Atrociraptor

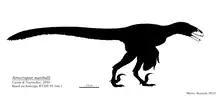
Skeletal diagram showing the position of the holotype jaw remains

In 1995, the part-time fossil collector Wayne Marshall discovered a partial skull of a dromaeosaurid (commonly called "raptor") dinosaur in the Horseshoe Canyon Formation of Drumheller in Alberta, Canada, about west of the Royal Tyrrell Museum of Palaeontology. Marshall had previously worked in the museum's mounting shop, helping to construct exhibits until the museum opened in 1985, and reported fossils to museum staff as he found them over the years. Jaw fragments and teeth eroding from the hillside led to the discovery of the dromaeosaur specimen; Marshall collected the loose fossil fragments and delivered them to the palaeontologist Philip J. Currie at the museum, and the remaining parts were later collected. Much of the specimen was in a relatively hard block of sandstone, and preparation revealed the right (main bone of the upper jaw) exposed in outer side-view and the right (tooth-bearing bone of the lower jaw) exposed in inner side view, and both of these bones were left in the block.